South Jersey Gas, Electric and Traction Company Office Building

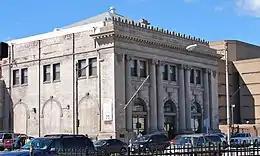

South Jersey Gas, Electric and Traction Company Office Building is located in Camden, Camden County, New Jersey, United States. The building was built in 1901 and was added to the National Register of Historic Places on January 5, 2005.